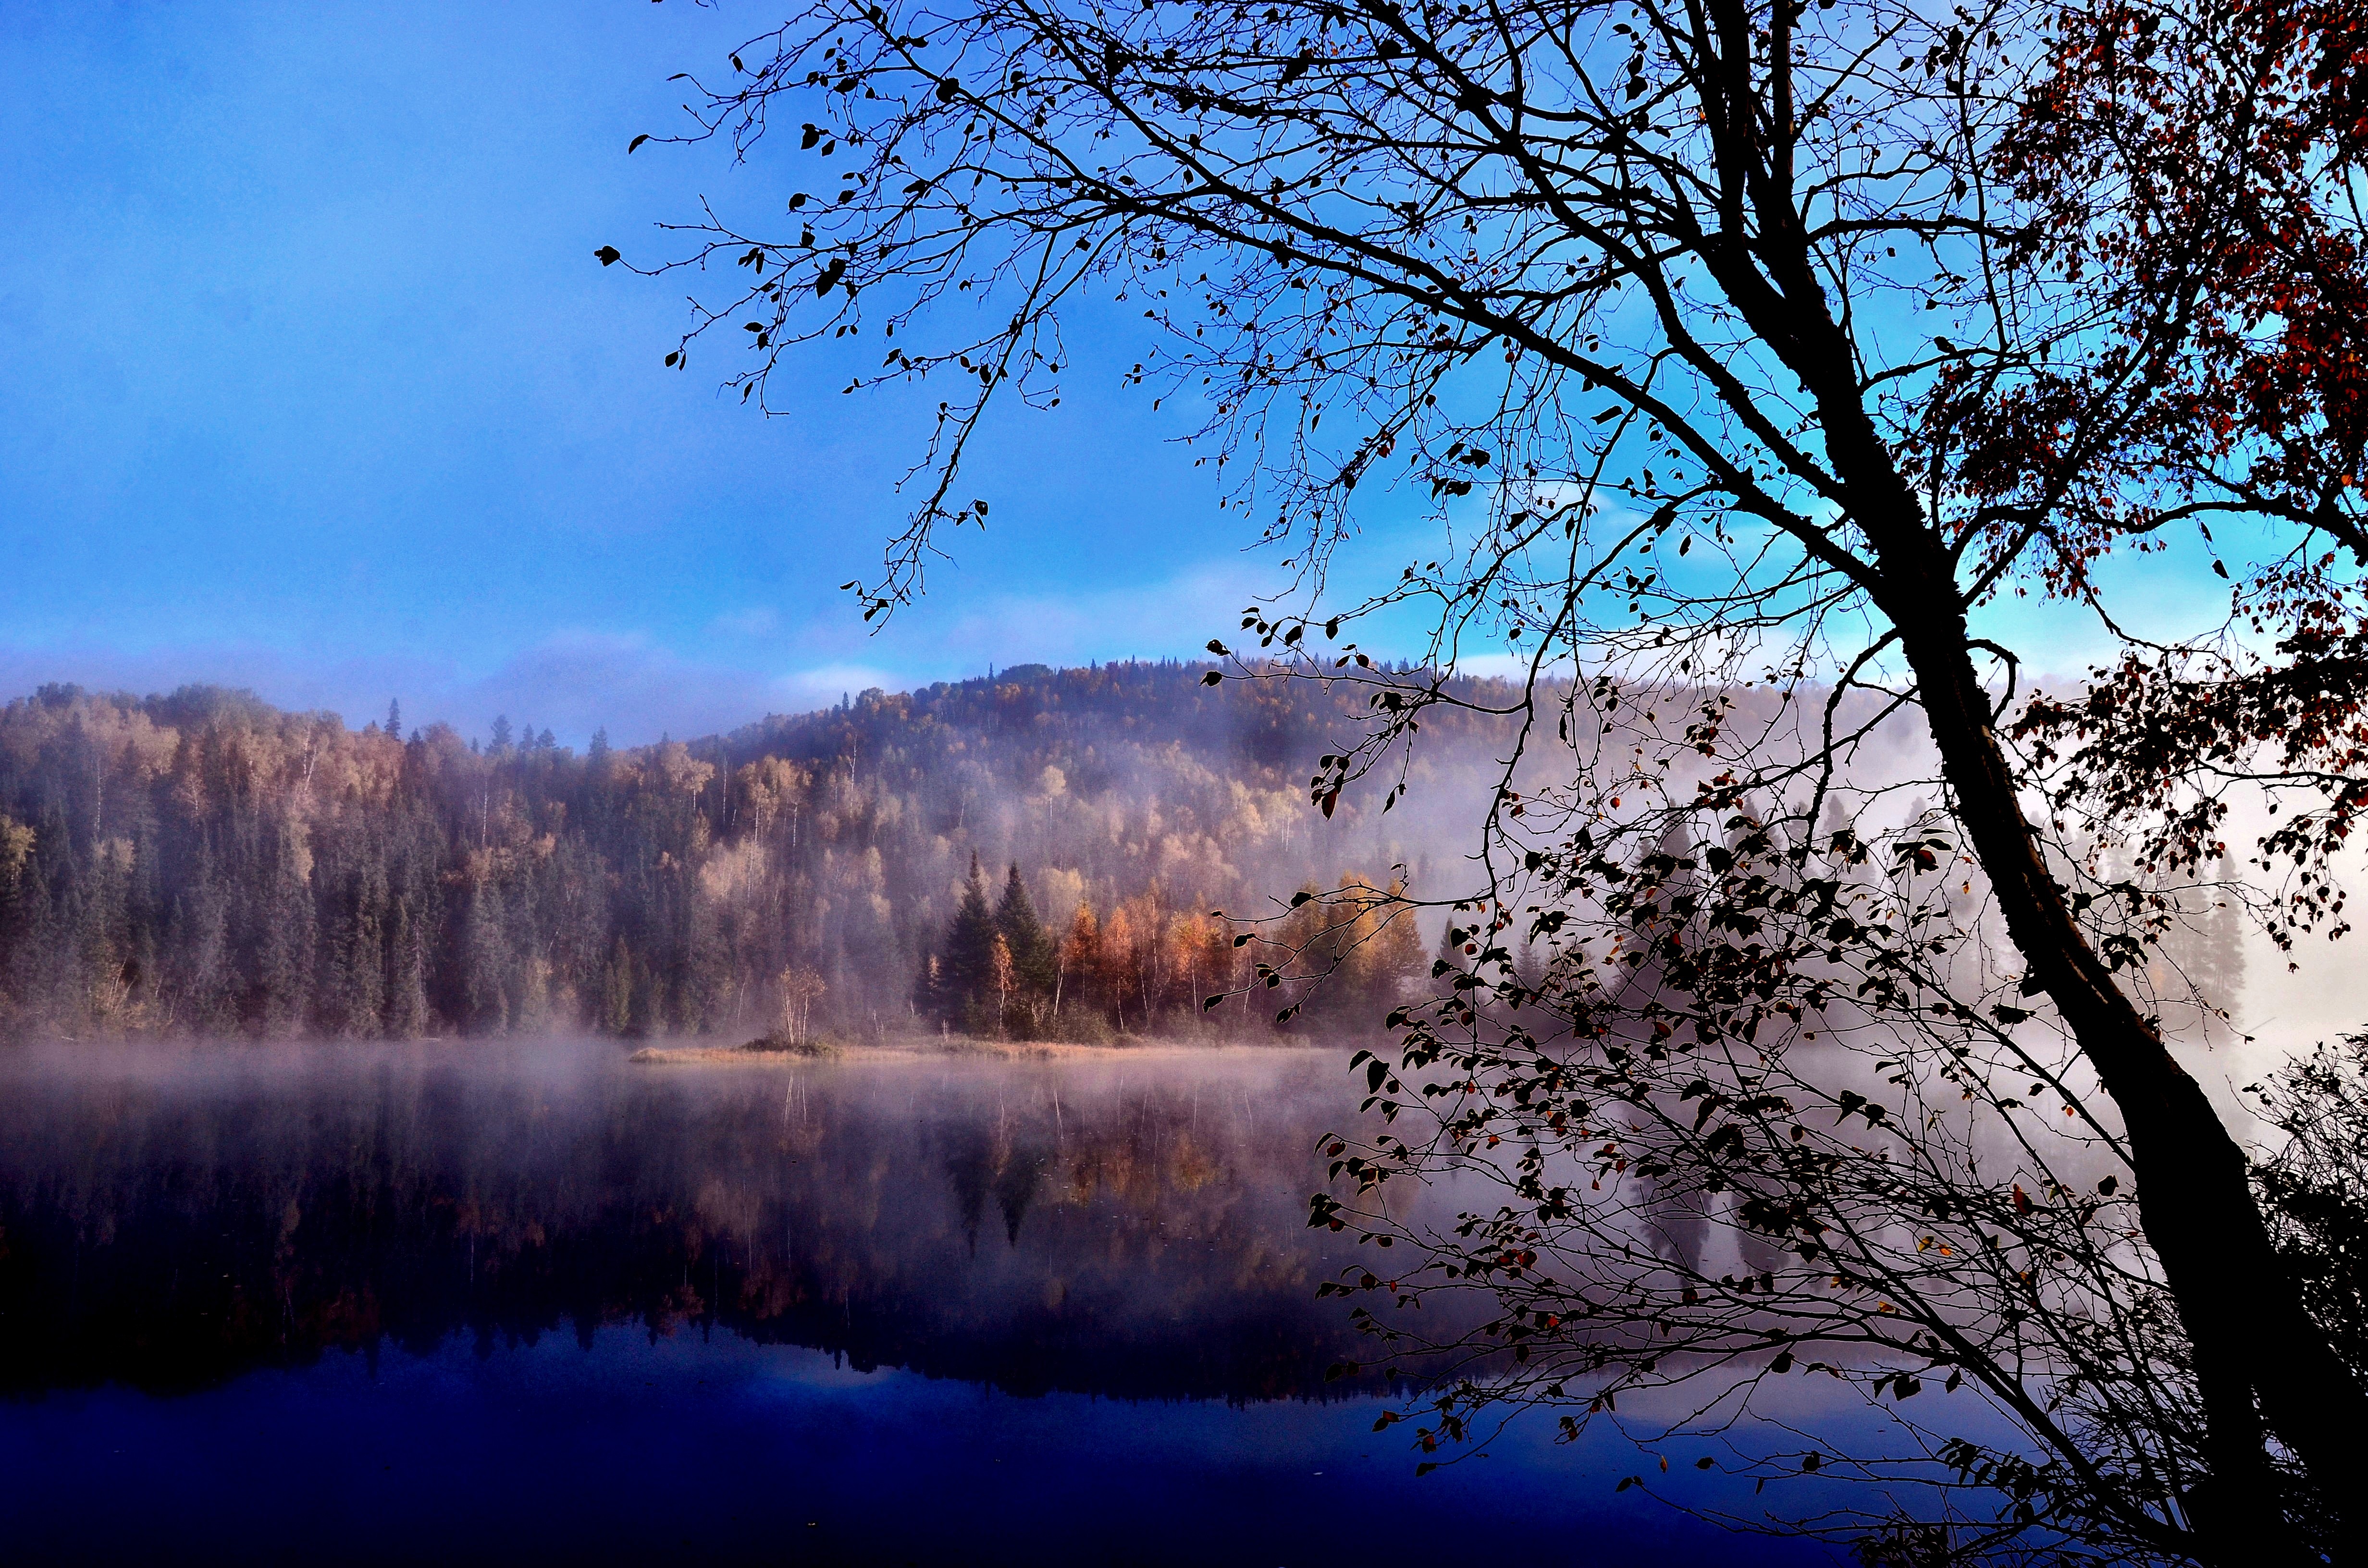
landscape, tree, nature, forest, branch, mountain, winter, cloud, plant, sky, sunrise, mist, sunlight, morning, fall, flower, lake, frost, dawn, dusk, evening, reflection, autumn, season, quebec, atmospheric phenomenon, woody plant